Ralph Willis

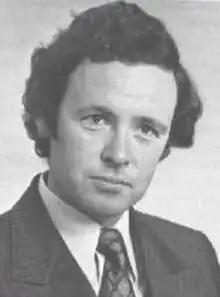
Official portrait, 1974

Ralph Willis AO (born 14 April 1938) is an Australian former politician who served as a Cabinet Minister during the entirety of the Hawke-Keating government from 1983 to 1996, most notably as Treasurer of Australia from 1993 to 1996 and briefly in 1991. He also served as Minister for Industrial Relations, Minister for Transport and Communications and Minister for Finance. He represented the Victorian seat of Gellibrand in the House of Representatives from 1972 to 1998.